Henry Earle

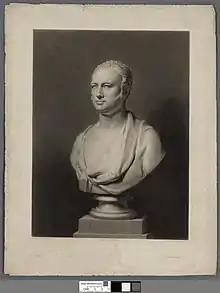
Portrait of Henry Earle

Henry Earle FRS (1789–1838) was an English surgeon.